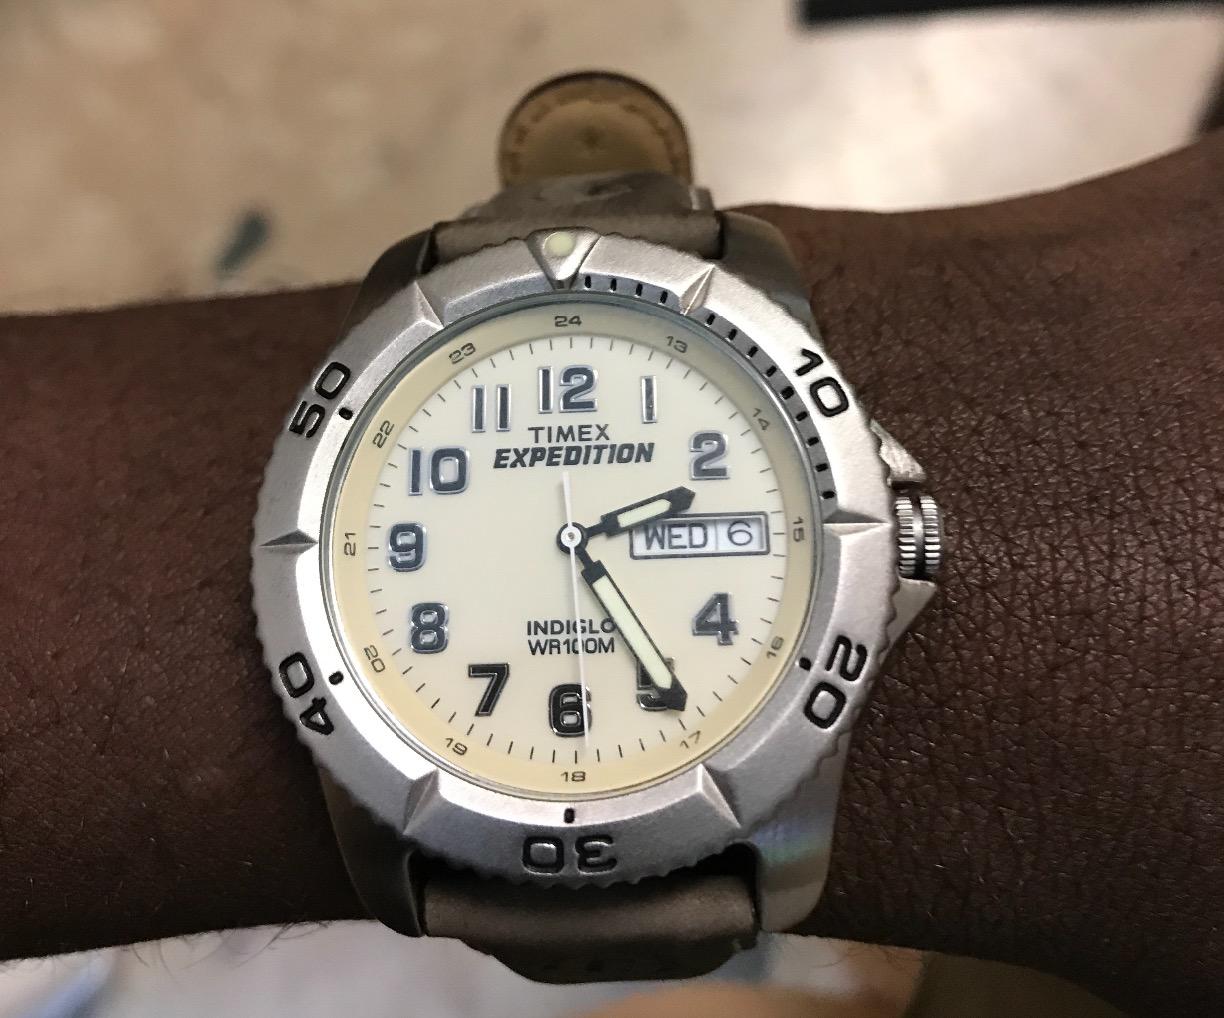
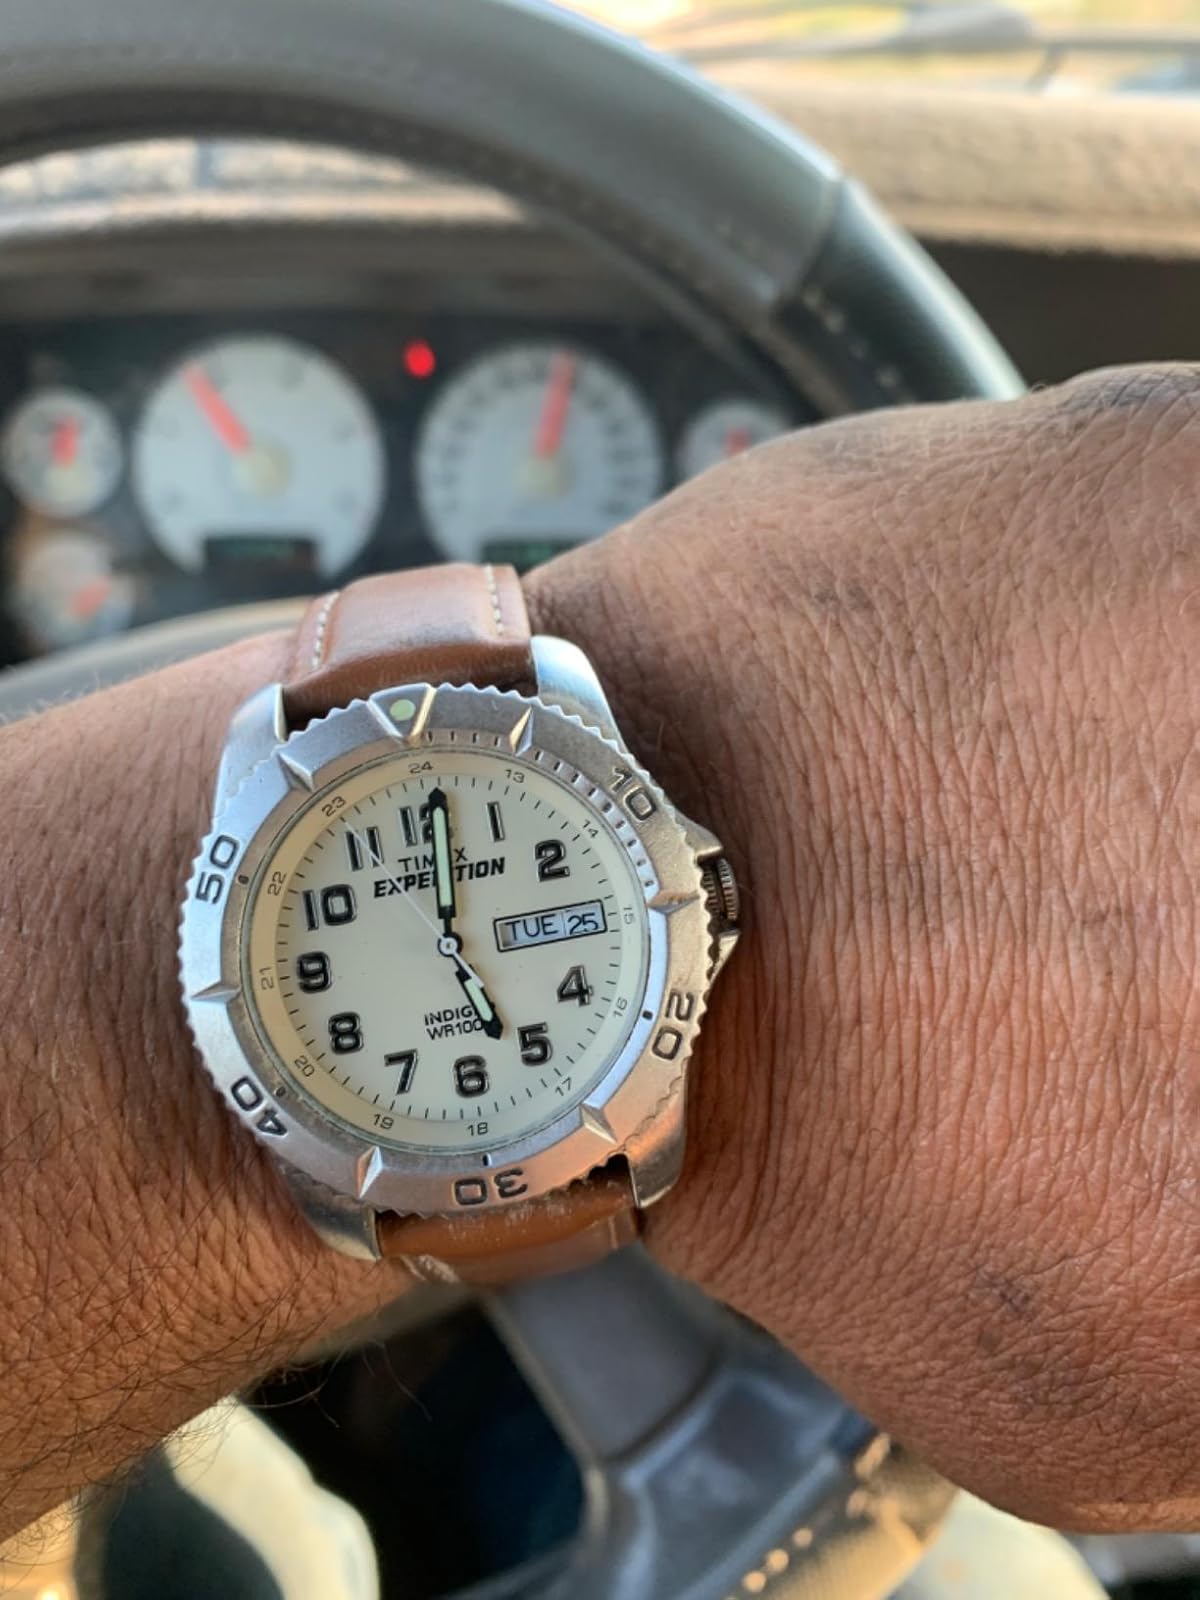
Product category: accessories_watch
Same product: yes